The Coming Jobs War

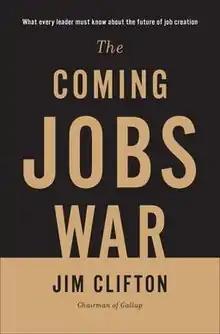

The Coming Jobs War is a book by Gallup Chairman Jim Clifton.